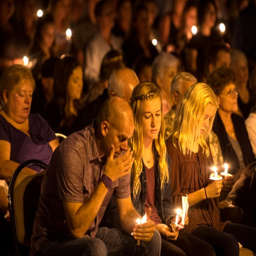
family of person show their emotion during the candlelight vigil held in her memory .